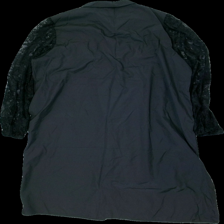
View: back
Type: Dress
Category: Ladies
Brand: Not in the list
Brand text on label: Stories
Colors: Black
Material: 54% polyester, 46% cotton
Pattern: Lace
Cut: Loose, Long
Size: XL
Season: All
Price range: 50-100
Recommended usage: Reuse